Contra Celsum

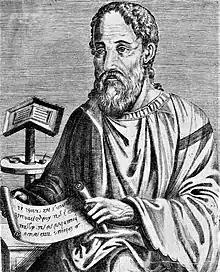
Eusebius, the early-fourth century bishop of Caesarea Maritima, shown here in an early modern imaginative representation, declared that "Against Celsus" provided an adequate rebuttal to all criticisms the church would ever face.

"Contra Celsum" became the most influential of all early Christian apologetics works; before it was written, Christianity was seen by many as merely a folk religion for the illiterate and uneducated, but Origen raised it to a level of academic respectability. Eusebius admired "Contra Celsum" so much that in his "Contra Hieroclem", he declared that "Contra Celsum" provided an adequate rebuttal to all criticisms the church would ever face. The compilers of the "Philokalia" in the fourth century AD relied extensively on "Contra Celsum" and almost one seventh of the entire text of the "Philokalia" is directly quoted from it. Basilios Bessarion (1403–1472), a Greek refugee who fled to Italy after the Fall of Constantinople in 1453, produced the first Latin translation of Origen's "Contra Celsum", which was printed in 1481.